James Moore (Continental Army officer)

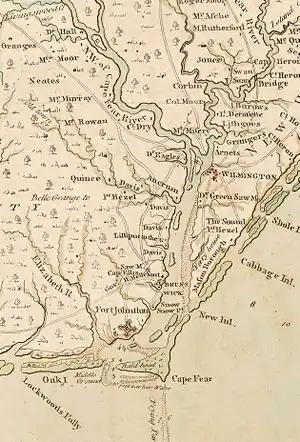
A map depicting a stretch of the Cape Fear River approximately 18 miles long between its mouth and where the river divides into two branches

James Moore was born in New Hanover Precinct in the Cape Fear region of the Carolinas in about 1737. His family had extensive landholdings at Rocky Point, located at a bend in the Cape Fear River about north of Wilmington. He was the son of Maurice Moore I, and his second wife, Mary Porter. His older brother, also named Maurice Moore II, would go on to become a Patriot political leader in North Carolina during the American Revolution. His sister, Rebecca Moore, would marry a Revolutionary War leader, militia General John Ashe.